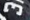
Number: 3